WWN Championship

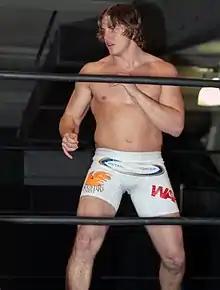
Matt Riddle, the inaugural WWN Champion

On November 23, 2016, WWNLive, the governing body overseeing promotions such as Evolve and Full Impact Pro (FIP), announced the creation of the WWN Championship. The champion would defend the title across all promotions under the WWNLive umbrella. Each promotion was asked to send their representative for an elimination match on April 1, 2017, at Mercury Rising 2017 to determine the inaugural champion. Former Evolve Champion and Evolve Tag Team Champion Drew Galloway was the first entrant into the match on February 22. Over the following weeks, Fred Yehi, Jon Davis, Matt Riddle, Parrow and Tracy Williams were added to the match. At Mercury Rising 2017, Timothy Thatcher was added to the match, while Galloway was pulled out, after suffering a storyline injury at the hands of Keith Lee. It was later revealed that this had been done due to Galloway having re-signed with WWE. Riddle went on to win the six-way elimination match to become the inaugural WWN Champion.